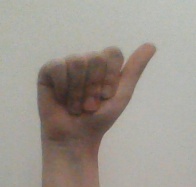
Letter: dhad